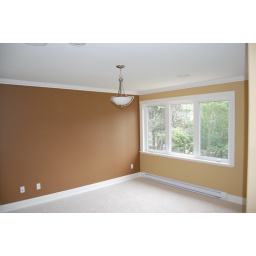
Big window over looking back of the house